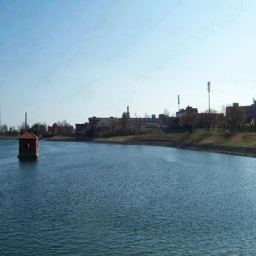
water reservoir lake looking south .